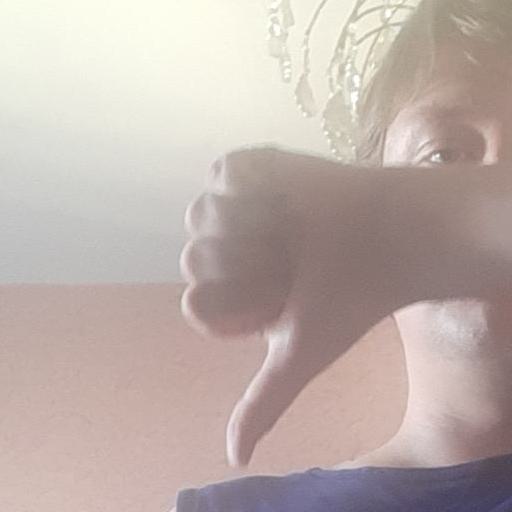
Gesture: dislike